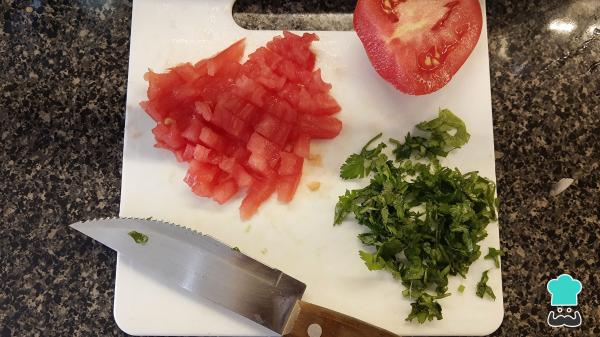
Quita las semillas al jitomate y pícalo de igual forma, es decir, en cuadros pequeños. Después, pica finamente el cilantro.